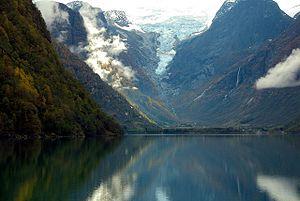
Le parc national de Jostedalsbreen est un parc national créé en 1991 en Norvège.